Doc Blanchard

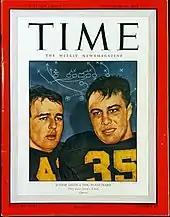
Blanchard (right) on the cover of "Time", November 1945

In 1946, Blanchard missed the first two games of the season due to an injury to his knee. In June 1946 his class was divided into two classes (1947 and 1948) to transition back to a peacetime four-year curriculum from the wartime three-year curriculum instituted in October 1942. Both Blanchard and Davis were placed in the final three-year group, the Class of 1947 (Davis had entered West Point in July 1943 but was turned back a year in 1944 for a deficiency in mathematics).